Answer in natural language. Considering the relative positions, where is silver three-legged stool (marked B) with respect to lshaped black countertop (marked C)? Choose between the following options: right or left
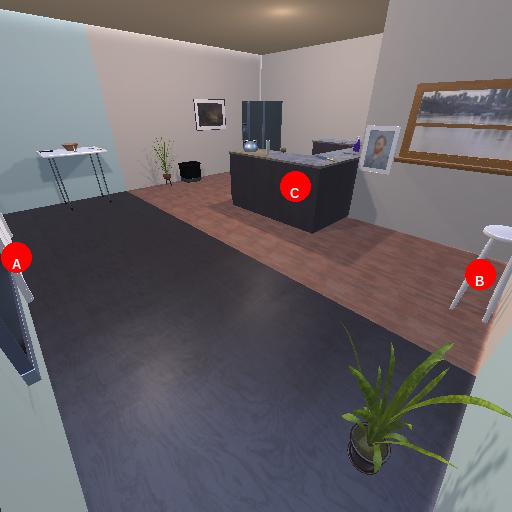
<answer>left</answer>